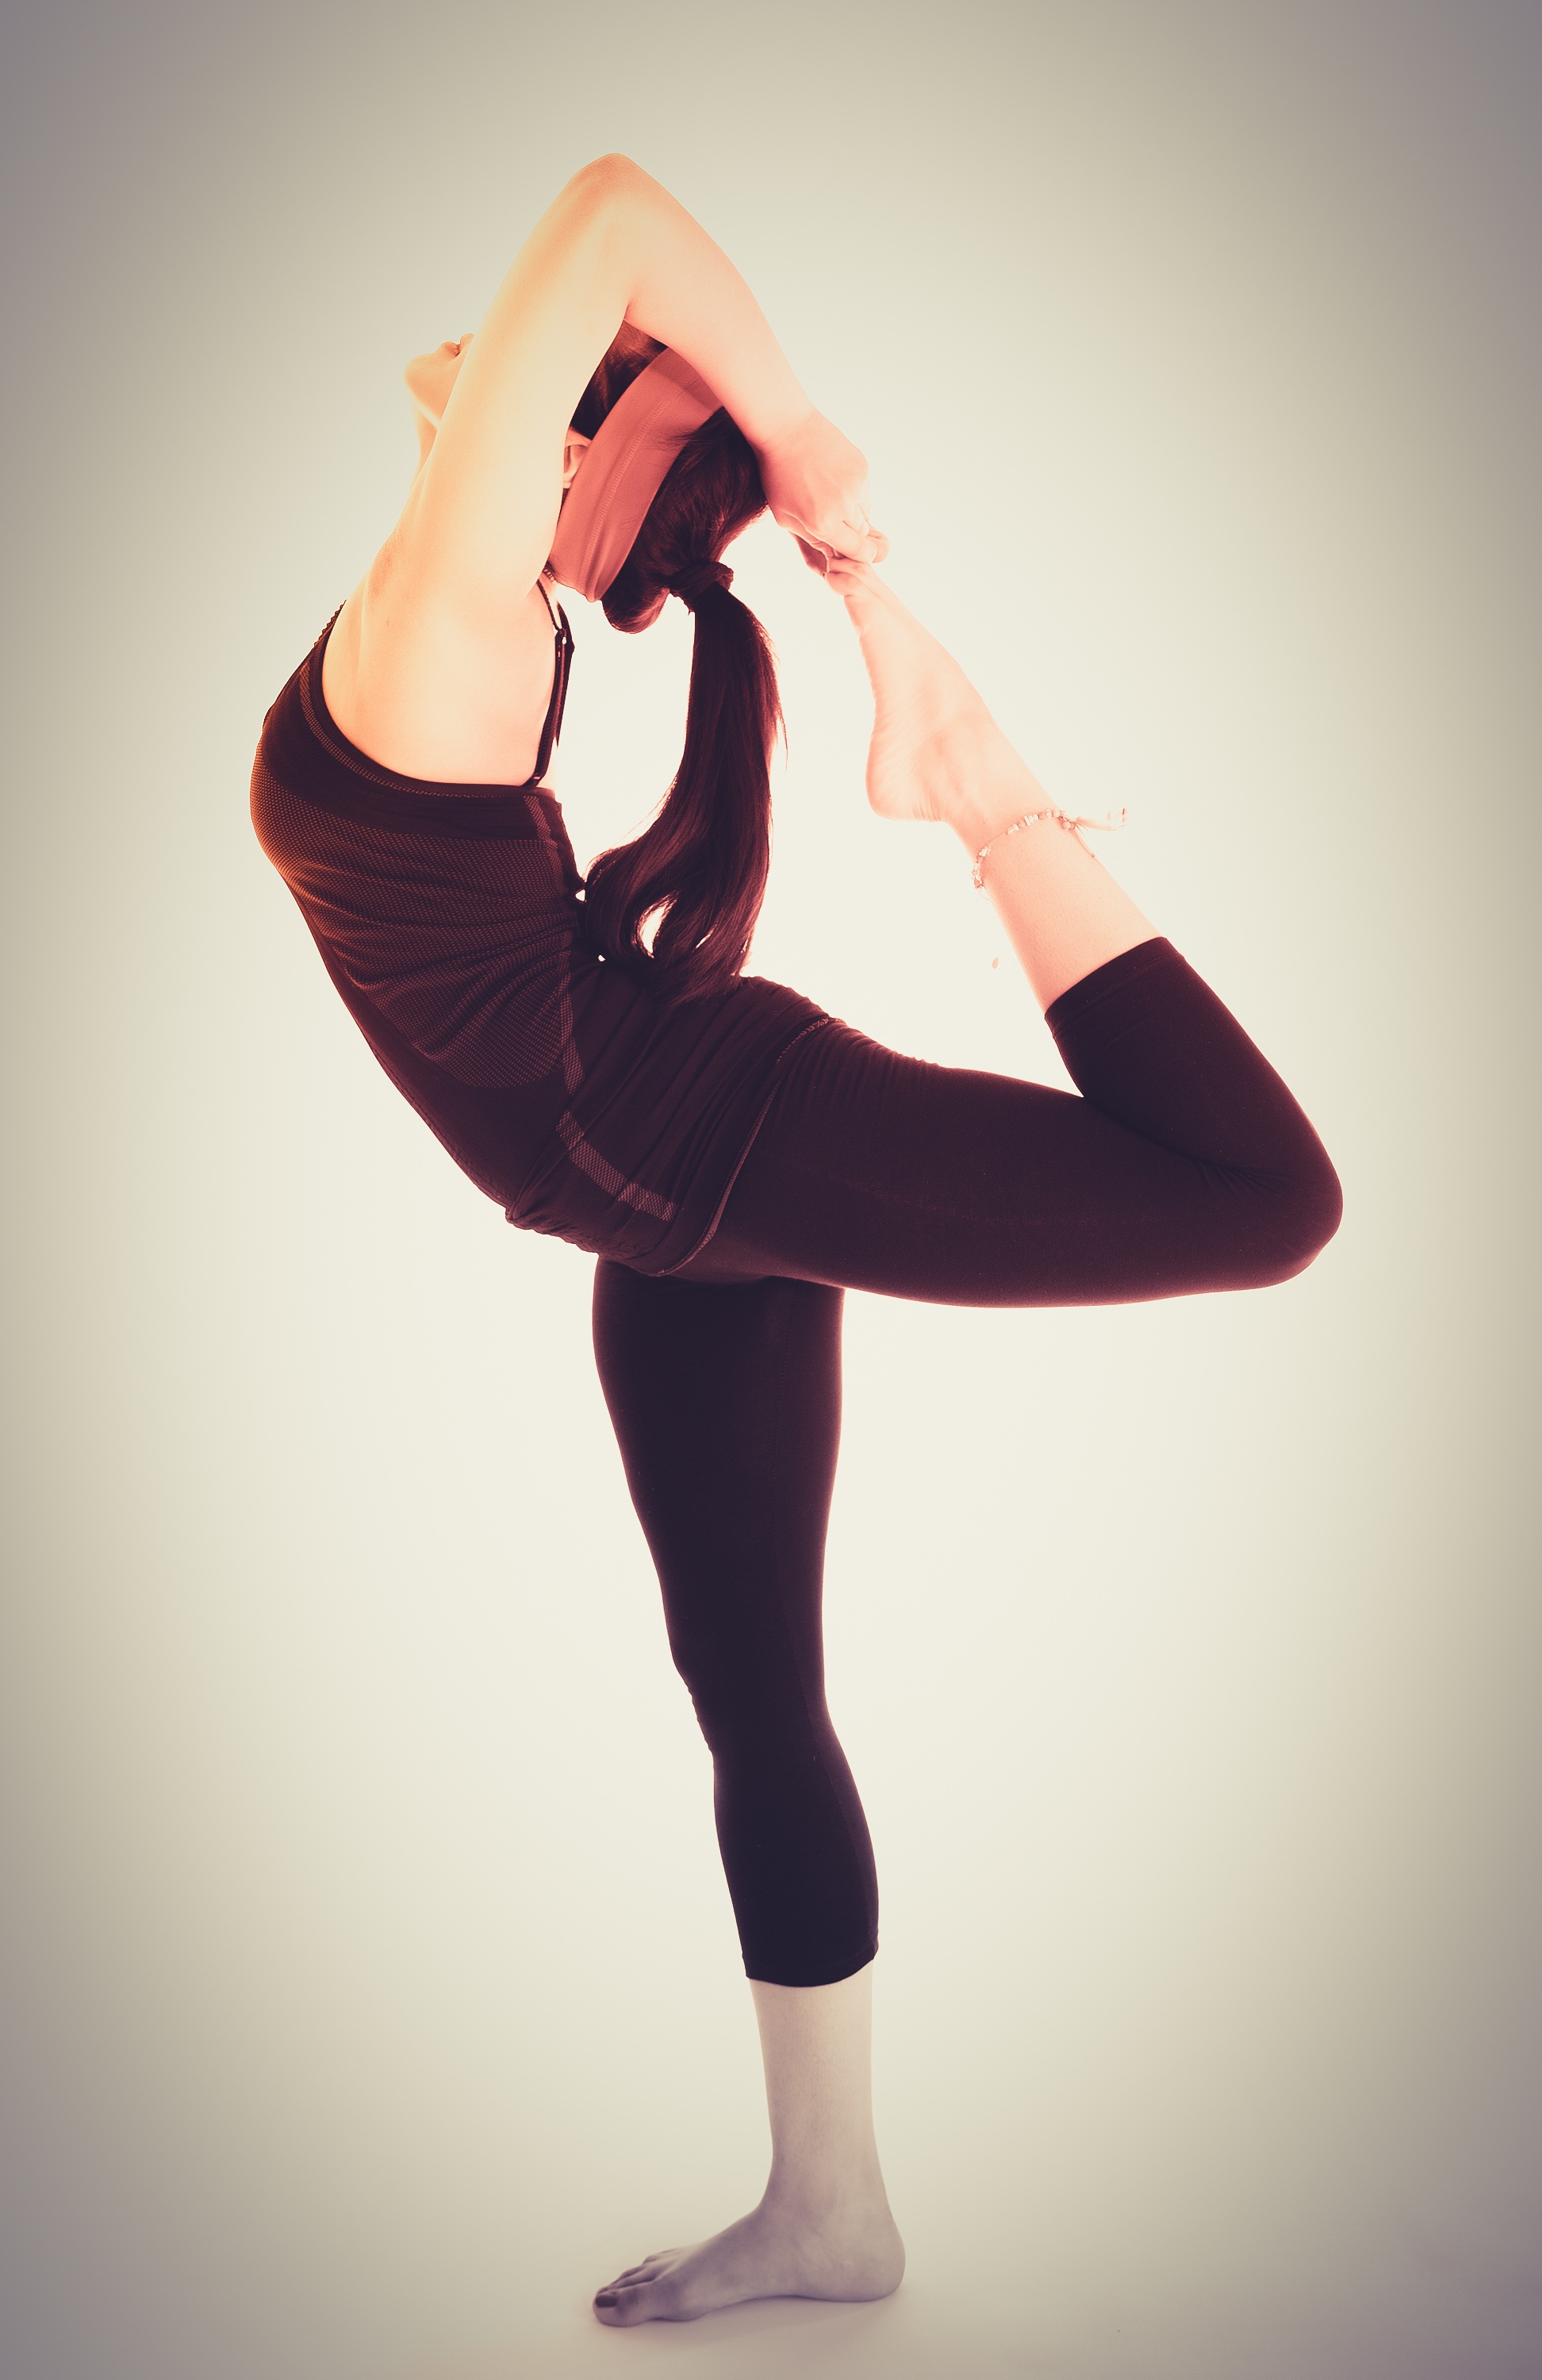
sport, dance, exercise, leisure, arm, ballet, sports, stretching, yoga, pose, hobby, performing arts, photo shoot, strech, modern dance, physical fitness, concert dance